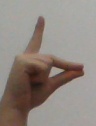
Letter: ta